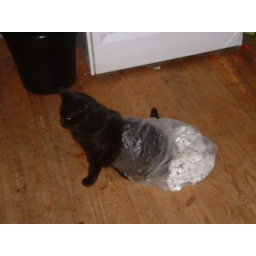
My cat Chilly - who is a little &amp;quot;special&amp;quot; - and trapped in a plastic bag containing catnip.